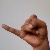
The image shows a hand gesture representing the letter 'J' in Indian Sign Language.